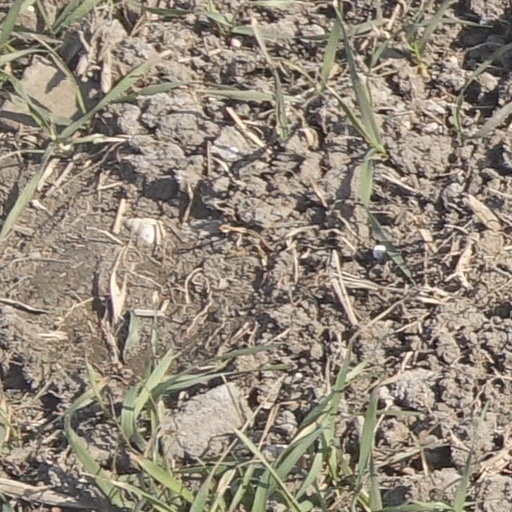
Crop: wheat